Chrudimka

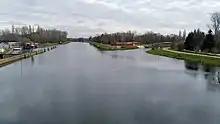
Confluence of the Chrudimka (right) with the Elbe in Pardubice

The Chrudimka originates in Krouna in the Iron Mountains at the elevation of and flows to Pardubice, where it enters the Elbe River at the elevation of . It is long, making it the 18th longest river in the Czech Republic. Its drainage basin has an area of .